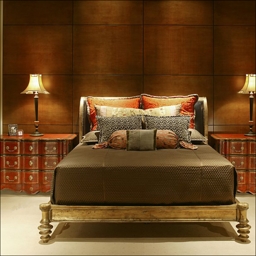
Room type: bedroom